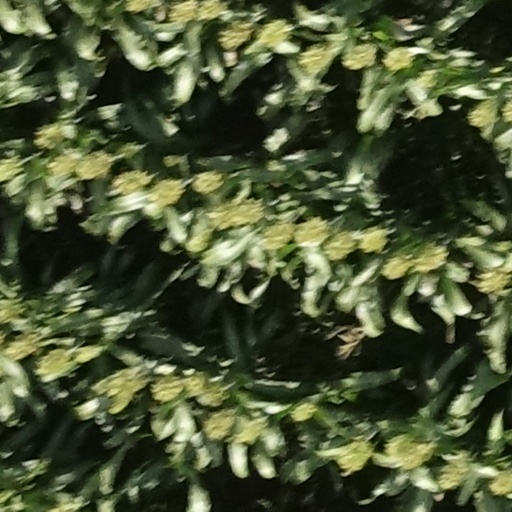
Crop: sorghum